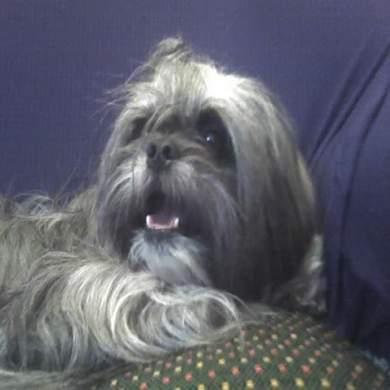
Lhasa